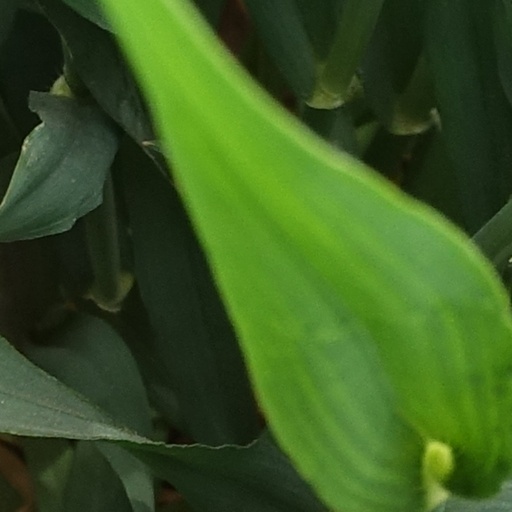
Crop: wheat